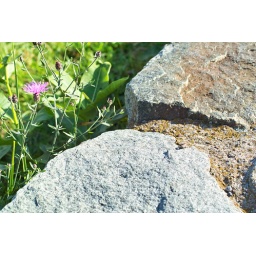
50mm EX lens; auto white balance in SPP2.5 +2M